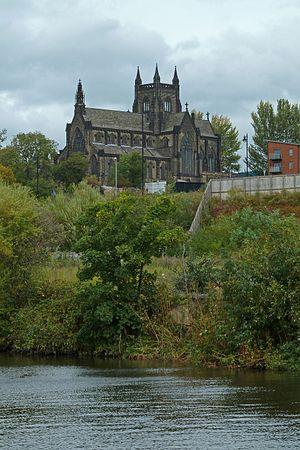
Daniel Henry Haigh est un historien anglais de l'époque victorienne spécialiste de l'histoire et de la littérature anglo-saxonne, ainsi qu'un spécialiste de l'étude des runes et qu'un numismate.